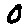
Label: 0